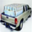
Label: pickup_truck